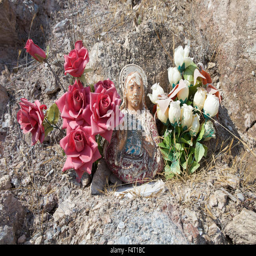
a religious shrine with flowers beside a road